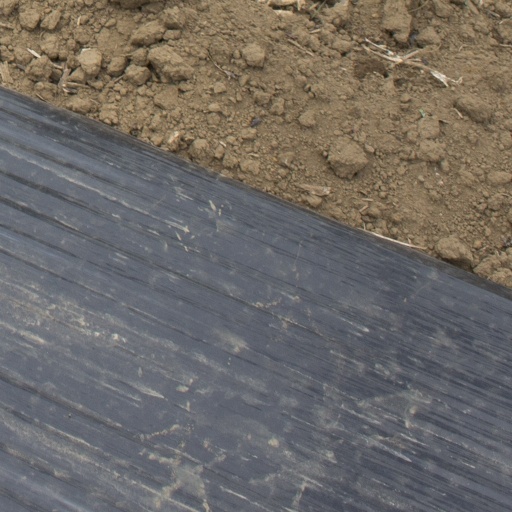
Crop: Jerusalem artichoke